Health care system in Japan

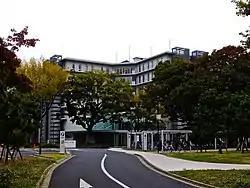
Tokyo Metropolitan Matsuzawa Hospital

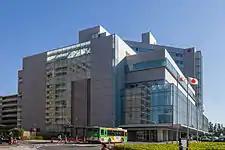
Japanese Red Cross Medical Center in Hiroo, Shibuya

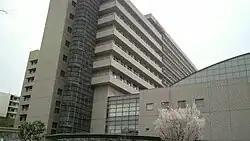
NTT Medical Center in Tokyo

The health care system in Japan provides different types of services, including screening examinations, prenatal care and infectious disease control, with the patient accepting responsibility for 30% of these costs while the government pays the remaining 70%. Payment for personal medical services is offered by a universal health care insurance system that provides relative equality of access, with fees set by a government committee. All residents of Japan are required by the law to have health insurance coverage. People without insurance from employers can participate in a national health insurance program, administered by local governments. Patients are free to select physicians or facilities of their choice and cannot be denied coverage. Hospitals, by law, must be run as non-profits and be managed by physicians.